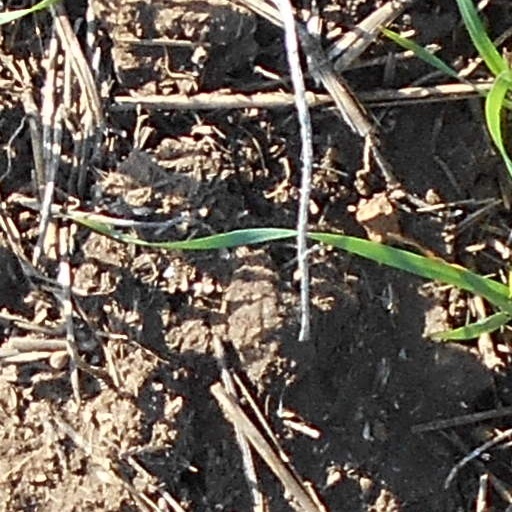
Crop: wheat